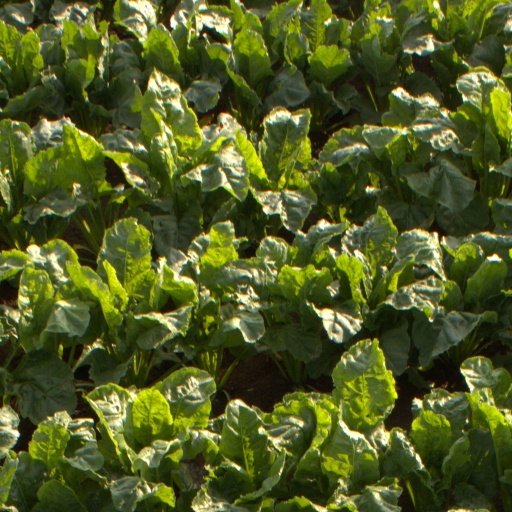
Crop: sugar beet